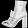
Label: Ankle boot